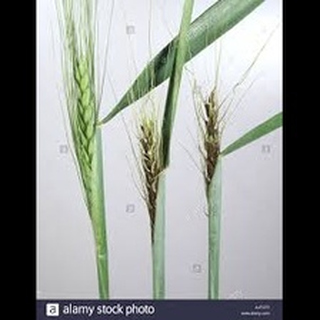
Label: wheat_smut